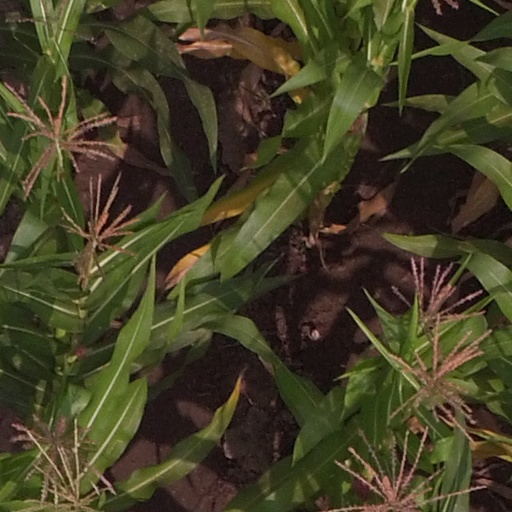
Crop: maize; corn